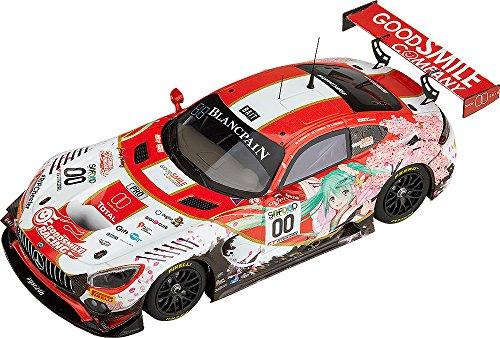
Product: Good Smile Racing Hatsune Miku Gt Project: 1: 43 AMG 2017 SPA24H Version Miniature Car
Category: Toys & Games | Toy Figures & Playsets | Playsets & Vehicles
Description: A 1: 43 scale miniature car of the good smile Hatsune Miku AMG that took part in the 24 hours spa race in Belgium in July 2017.
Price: $179.36
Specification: ProductDimensions:2.5x1.5x4.3inches|ItemWeight:5.9ounces|ShippingWeight:5.9ounces|DomesticShipping:ItemcanbeshippedwithinU.S.|InternationalShipping:Thisitemisnoteligibleforinternationalshipping.LearnMore|ASIN:B07DJ649RC|Itemmodelnumber:APR188969|Manufacturerrecommendedage:15yearsandup